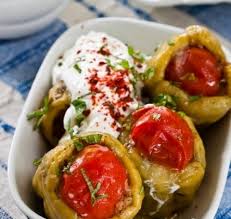
Yemek: biber_dolmasi